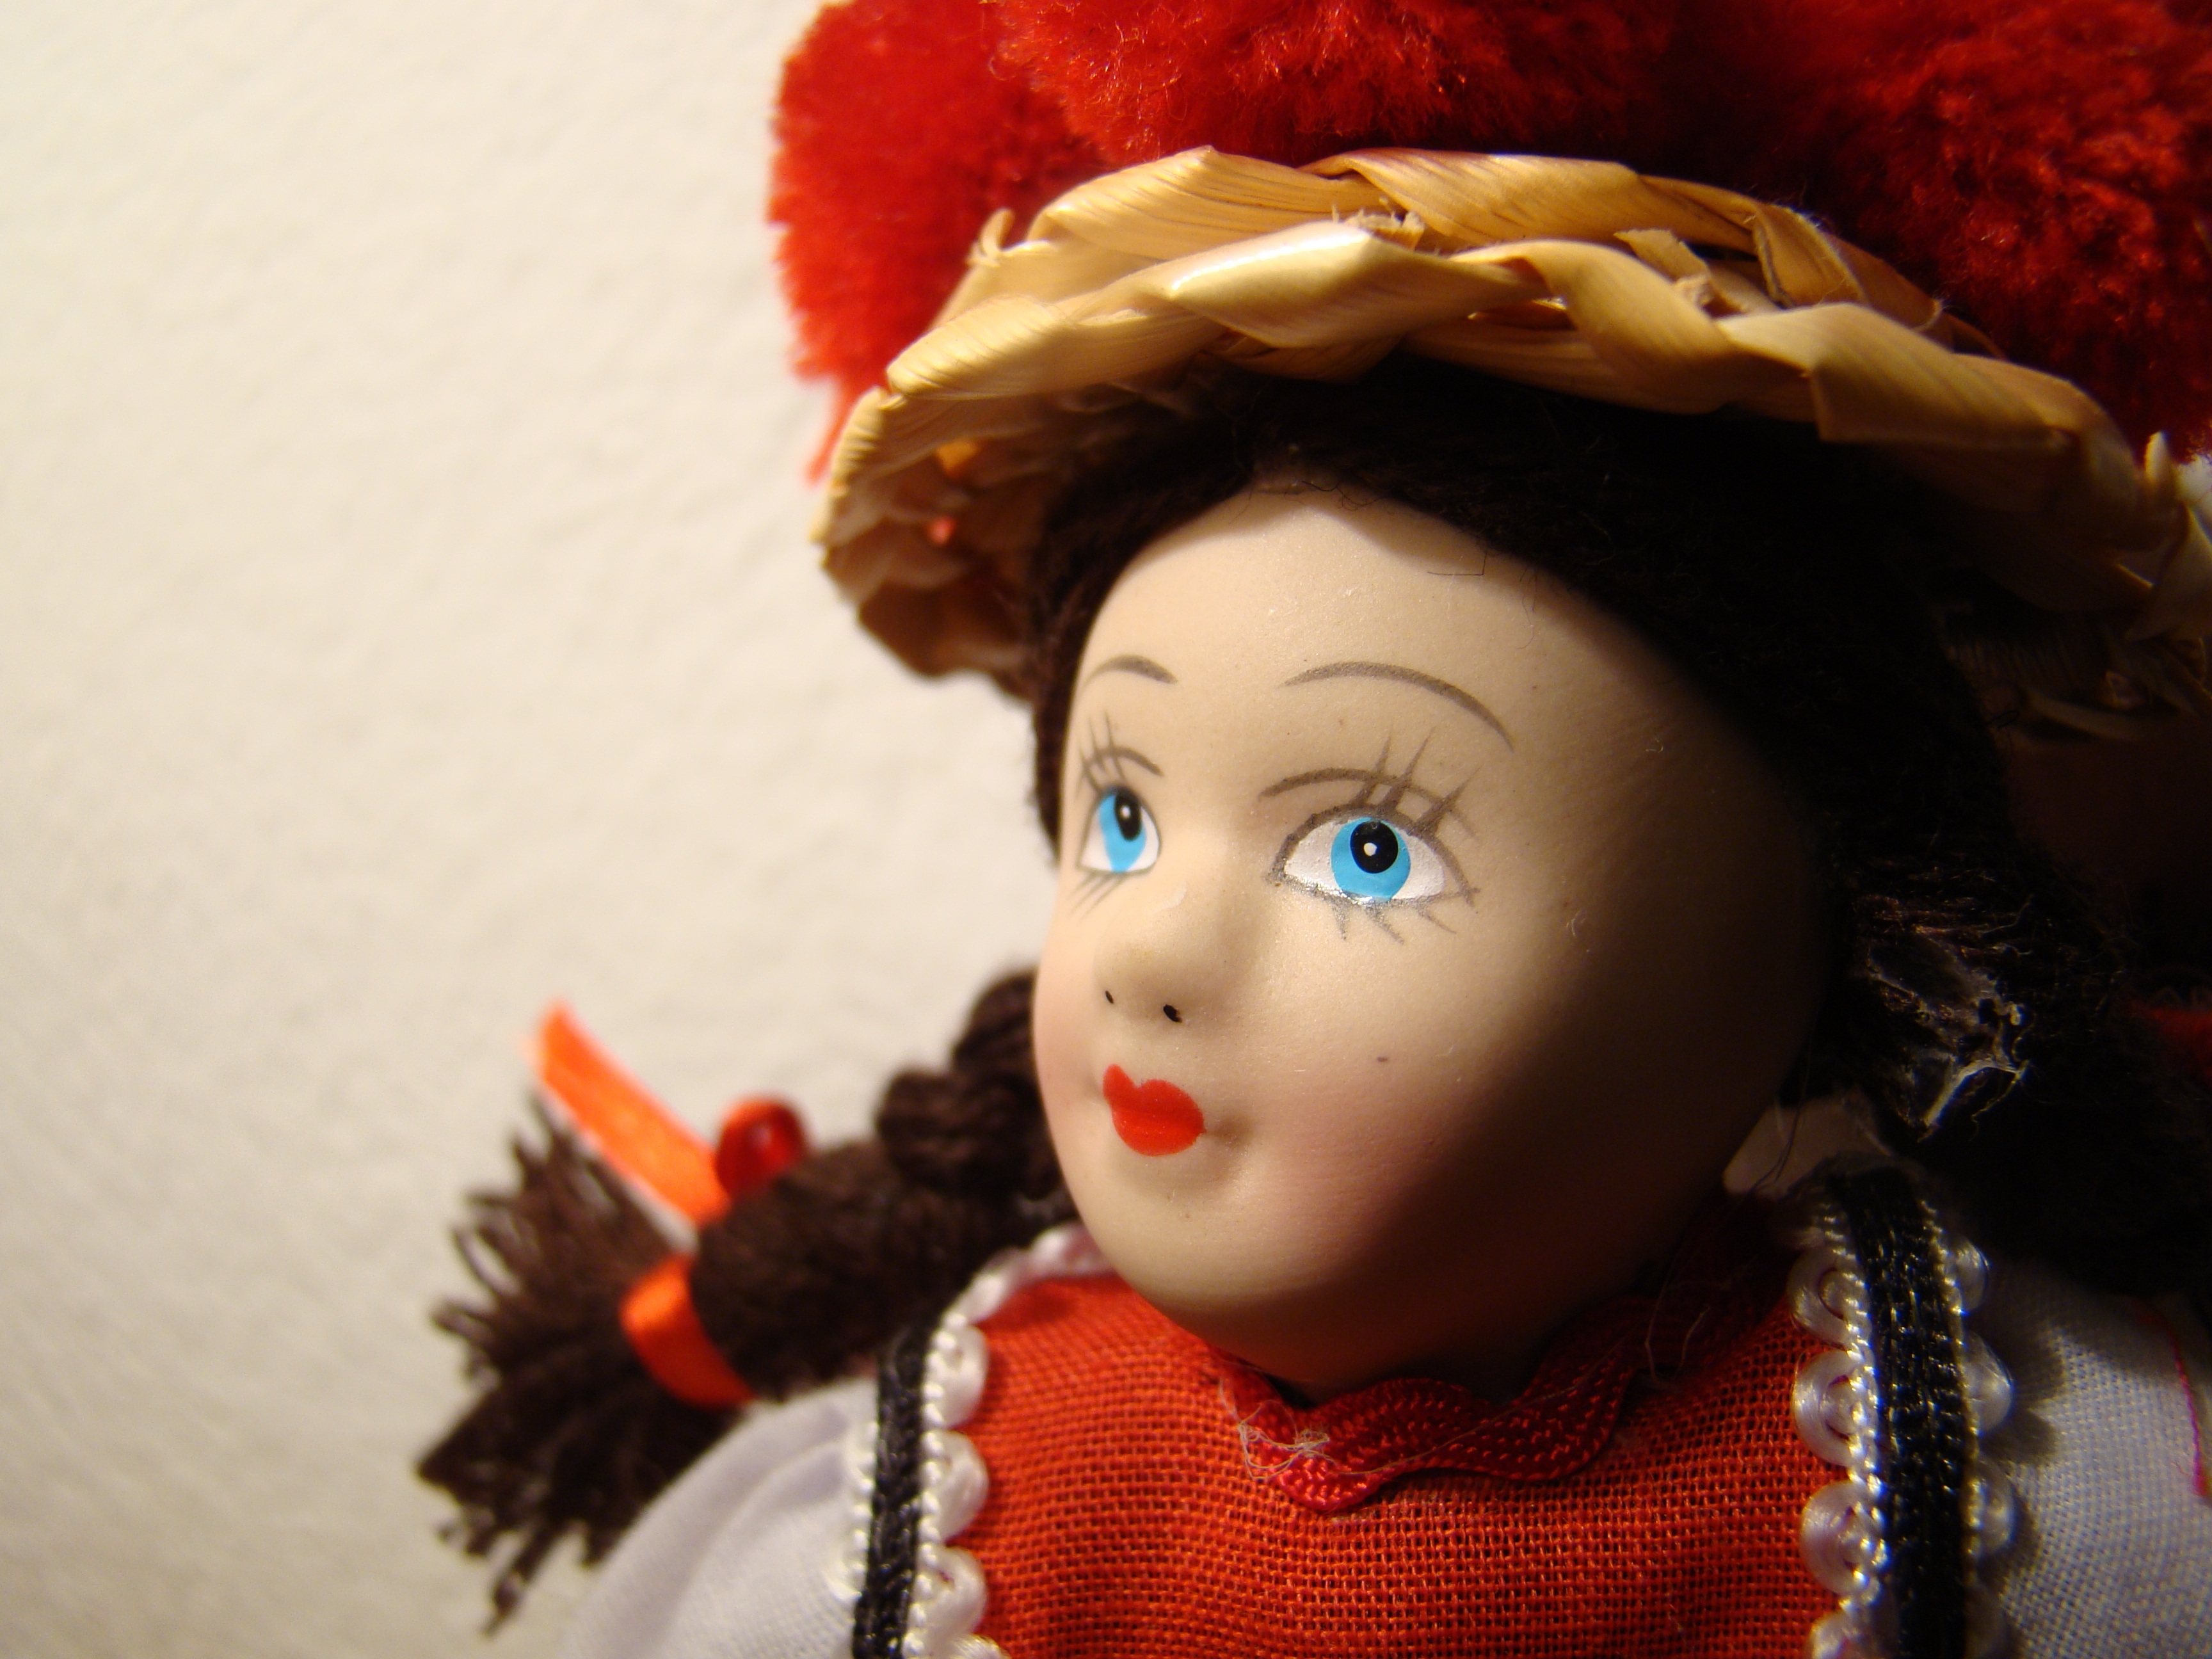
flower, red, memory, clothing, toy, doll, dress, crafts, dolls, organ, russia, tradition, souvenir, sweetness, russian dolls